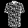
Label: Shirt